Thomas Harrison Montgomery Jr.

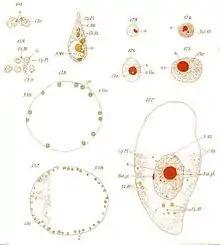
Montgomery's illustrations of structures in the eggs of "Lineus gesserensis", a ribbon worm

Harrison published 25 papers on cell biology, primarily using insect cells. His most notable research includes early observations of the pairing of maternal and paternal chromosomes during cell division. He was first to propose that chromosomes play the dominant role in sex determination, although he rejected the idea that sex was determined by chromosomes alone, and some historians claim he was the first to propose the chromosome theory of inheritance, an idea widely credited to Walter Sutton and Theodor Boveri. He also detailed the morphology of the nucleolus, and observed that in some hemipteran insects the germ cells of males but not females contain odd numbers of chromosomes, which is now known to influence sex-determination, A resolution of the American Society of Zoologists read after his death stated "it would be impossible to write a text-book upon the role of the chromosomes in the determination of sex without referring to his crucial labors in this field."